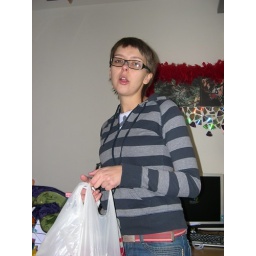
She's a copywriter in our new office space...&amp;amp; plays guitar in the agency band. Witty...